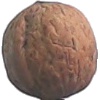
Label: Walnut 1